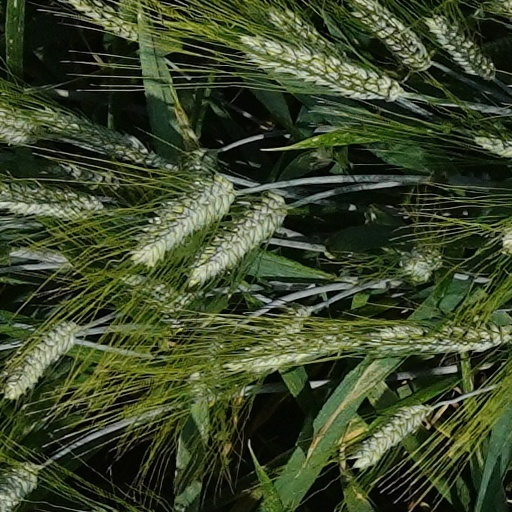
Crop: wheat